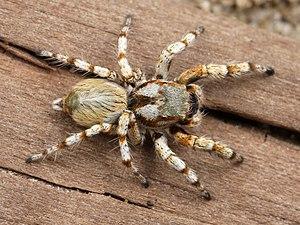
Habronattus est un genre d'araignées aranéomorphes de la famille des Salticidae.